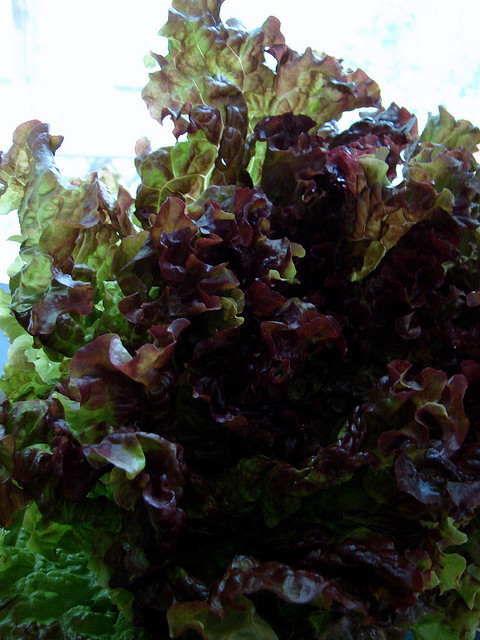
Texture: frilly